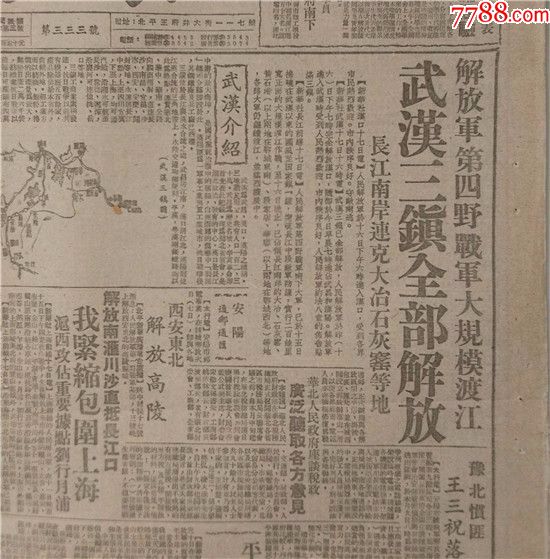
Label: paper